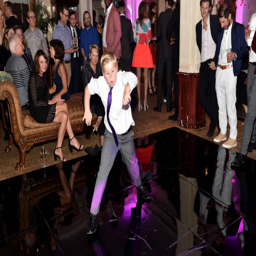
person attends the after party for the premiere .